Northern Light Productions

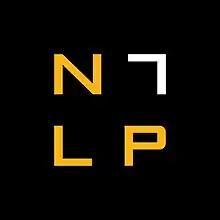
Northern Light Productions Logo

Northern Light Productions is a documentary film and museum media production company based in Boston, Massachusetts. Founded in 1982 by independent filmmaker Bestor Cram, the company is one of New England's premiere production organizations, creating a variety of work for museums, visitor centers, educational institutions, and television broadcast worldwide.